Anti-ballistic missile

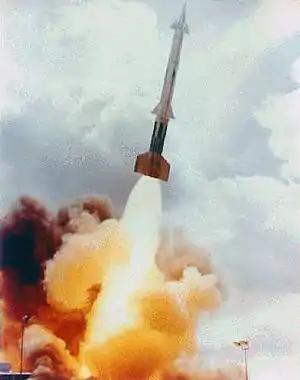
Launch of a US Army Nike Zeus missile, the first ABM system to enter widespread testing.

Since 1998, when North Korea launched a Taepodong-1 missile over northern Japan, the Japanese have been jointly developing a new surface-to-air interceptor known as the Patriot Advanced Capability 3 (PAC-3) with the US. Tests have been successful, and there are 11 locations that are planned for the PAC-3 to be installed. The approximate locations are near major air bases, like Kadena Air Base, and ammunition storage centers of the Japanese military. The exact location are not known to the public. A military spokesman said that tests had been done on two sites, one of them a business park in central Tokyo, and Ichigaya – a site not far from the Imperial Palace.